Palestinian expulsion from Lydda and Ramle

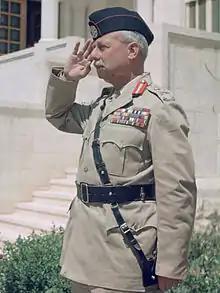
Glubb (pictured in 1953) was heavily criticized by Arab politicians for his perceived acceptance of the Israeli occupation of Lydda and Ramle.

As the shooting in Lydda continued, a meeting was held on 12 July at Operation Dani headquarters between Ben-Gurion, Yigael Yadin and Zvi Ayalon, generals in the IDF, and Yisrael Galili, formerly of the Haganah, the pre-IDF army. Also present were Yigal Allon, commanding officer of Operation Dani, and Yitzhak Rabin. At one point Ben-Gurion, Allon, and Rabin left the room. Rabin has offered two accounts of what happened next. In a 1977 interview with Michael Bar-Zohar, Rabin said Allon asked what was to be done with the residents; in response, Ben-Gurion had waved his hand and said, ""garesh otam""—"expel them." In the manuscript of his memoirs in 1979, Rabin wrote that Ben-Gurion had not spoken, but had "waved his hand in a gesture which said, 'Drive them out!'" The expulsion order for Lydda was issued at 13:30 hours on 12 July, signed by Rabin.